Muhammad Romahurmuziy

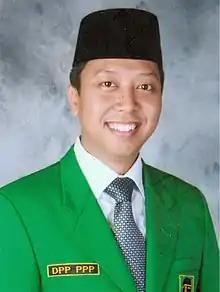
Romahurmuziy in 2014

Muhammad Romahurmuziy (born 10 September 1974 in Sleman) is an Indonesian politician who was chairman of the United Development Party (PPP). Shortly after the beginning of Romahurmuziy's leadership, the PPP joined the ruling coalition as well as the Working Cabinet of President Joko Widodo. Under Romahurmuziy, the party participated in the November 2016 Jakarta protests against Jakarta governor Basuki Tjahaja Purnama despite President Widodo's view that the protests were a "waste of time." Despite their diverging views on the protests, Romahurmuziy claimed that they didn't signal a split in the ruling coalition, and that the presence of the PPP would assure protesters that the blasphemy case against Purnama would be fair and transparent.